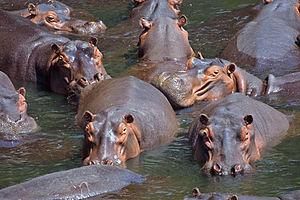
Groupe d'hippopotames (Hippopotamus amphibius) dans la vallée du Luangua, en Zambie